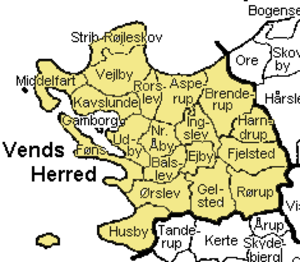
Vends Herred
Vends Herred var et herred i Odense Amt. Herredet udgjorde før 1662 Hindsgavl Len, der så blev til Hindsgavl Amt, indtil det ved reformen af 1793 blev en del af Odense Amt. Fra 1842 til 1970 var herredet en del af Assens Amtsrådskreds.